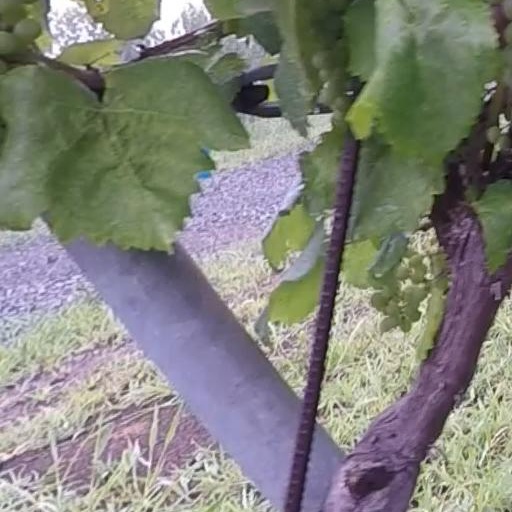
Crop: grape